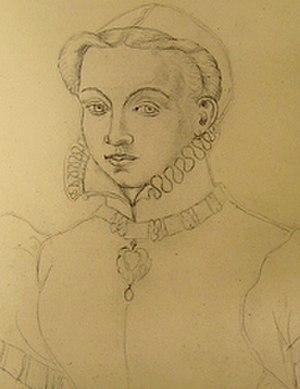
Le Recueil d'Arras est le titre donné à un manuscrit conservé à la bibliothèque municipale d'Arras et contenant une collection de portraits dessinés dans le troisième quart du XVIᵉ siècle.
Amélie de Neuenahr-Alpen est comtesse effective de Limbourg de 1589 à 1602 et électrice consort palatine de 1569 à 1576.